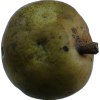
Label: pear